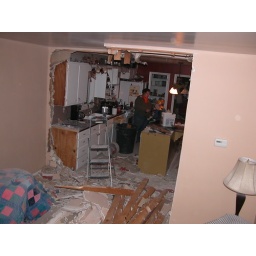
Gotta dress up them cabinets now. We will see them while sitting in the living room.